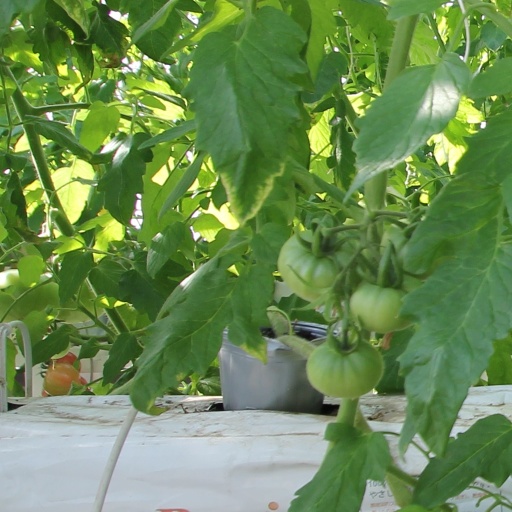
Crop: tomato